Semisulcospira libertina

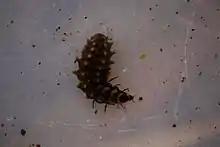
Larva of Japanese firefly "Luciola cruciata" is a predator of "Semisulcospira libertina".

Parasites of "Semisulcospira libertina" include the following flukes. Some of them are medically important: